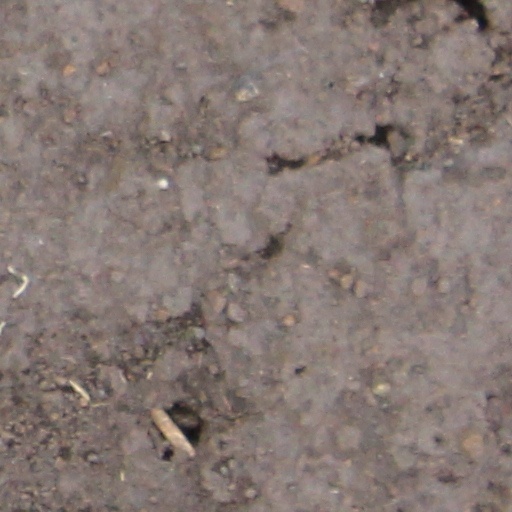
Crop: wheat